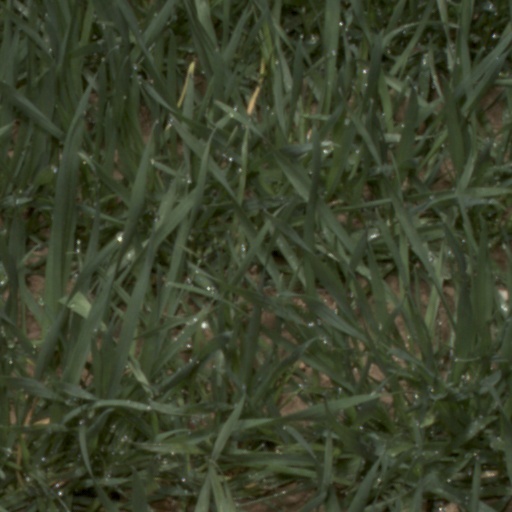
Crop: wheat